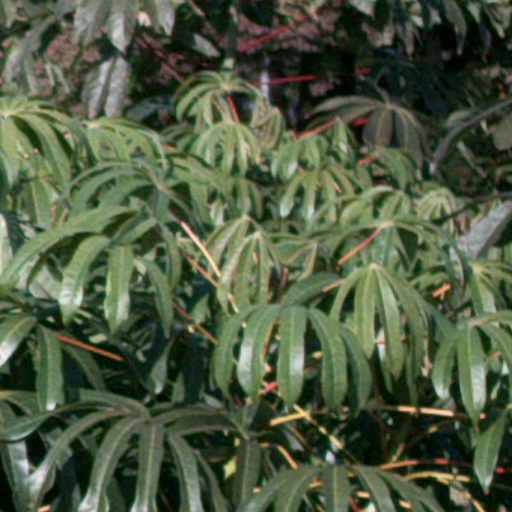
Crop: cassava